John IV, Count of Nassau-Siegen

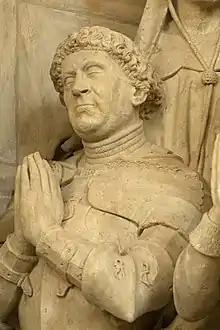
Count John IV of Nassau-Siegen, detail of the epitaph in the "Grote Kerk" in Breda. Photo: Paul M.R. Maeyaert, 2011.

Count John IV of Nassau-Siegen (1 August 1410 – 3 February 1475), , official titles: "Graf zu Nassau, Vianden und Diez, Herr zu Breda", was since 1442 Count of Nassau-Siegen (a part of the County of Nassau), of Vianden and of half Diez, and Lord of and of . He descended from the Ottonian Line of the House of Nassau.